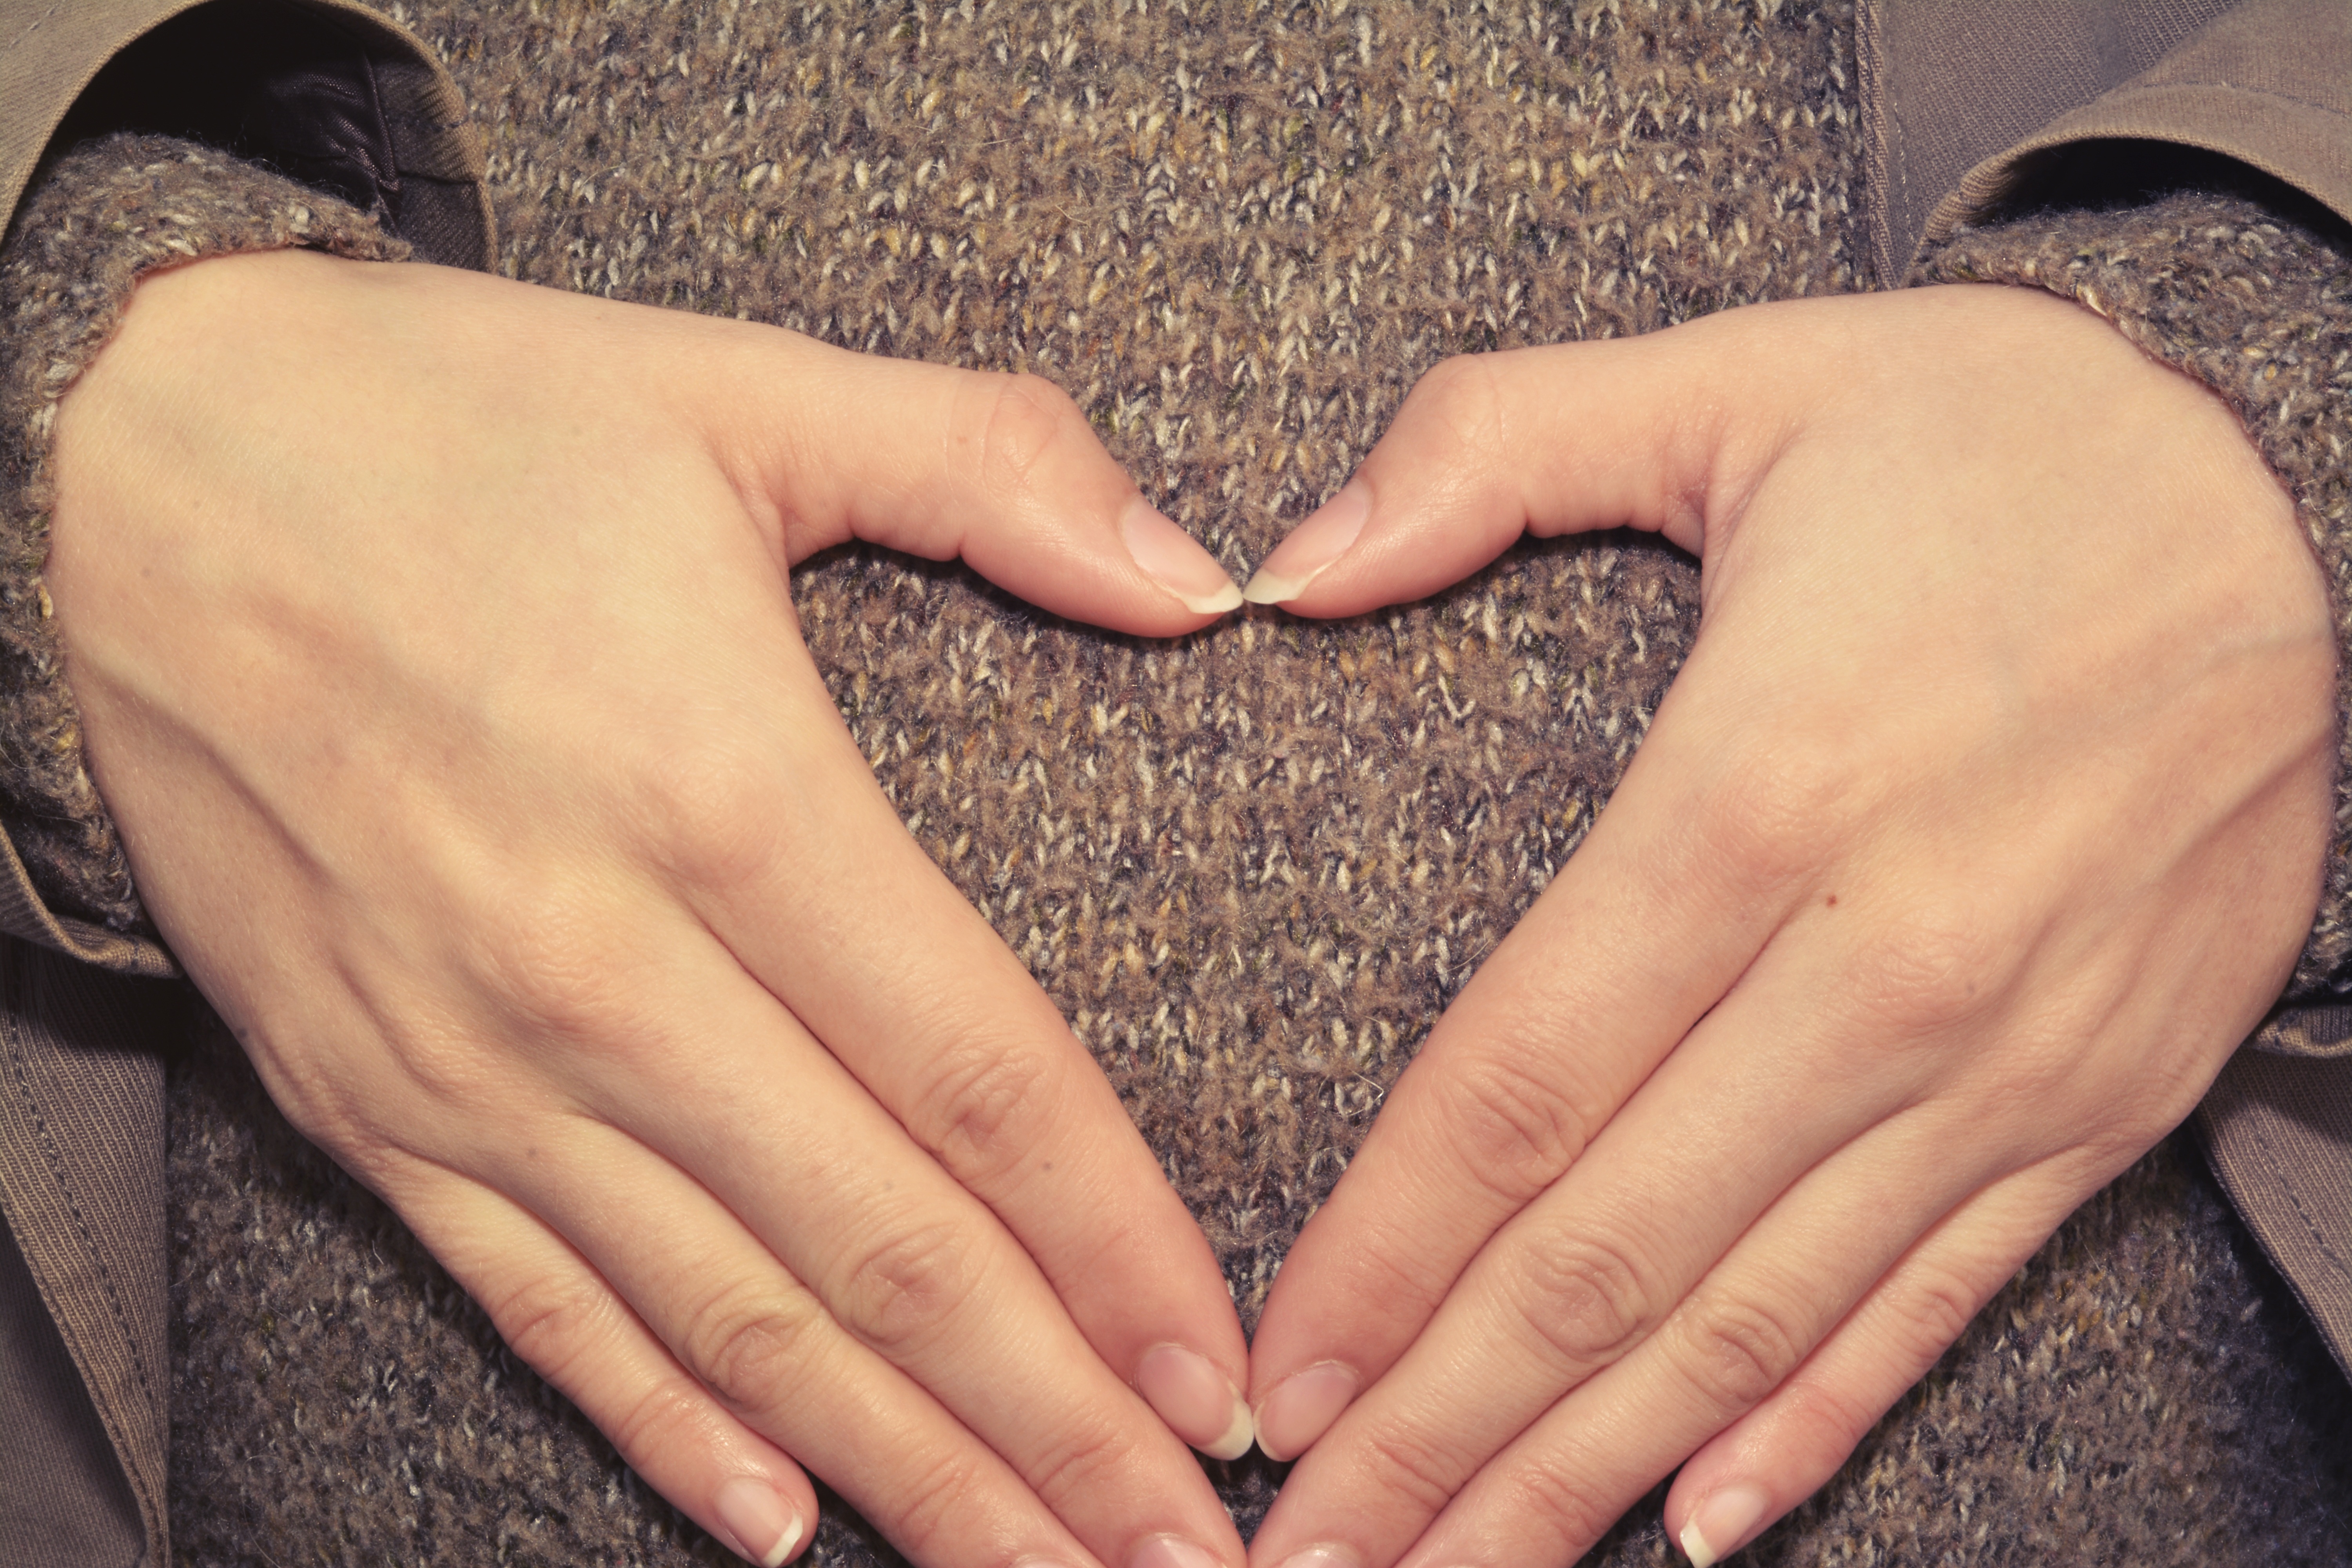
hand, person, leg, love, finger, child, speaker, arm, baby, muscle, mouth, pregnancy, human body, mother, organ, interaction, sense, mother to be, human action